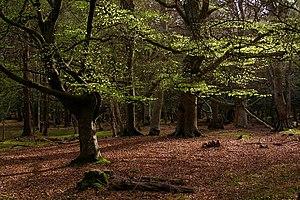
Les forêts de hêtres des basses terres anglaises forment une écorégion terrestre définie par le Fonds mondial pour la nature, qui appartient au biome des forêts de feuillus et forêts mixtes tempérées de l'écozone paléarctique. Elle englobe les plaines du Sud-Est de l'Angleterre et se compose principalement de hêtraies qui se développent grâce au climat humide et tempéré. Les autres essences sont le chêne, le frêne, le sapin et l'orme. Parmi les plantes rares on retrouve la Céphalanthère rouge et la Néottie nid d'oiseau. La macrofaune comprend notamment le Hérisson commun, le Blaireau européen, l'Écureuil roux, le Putois, l'Hermine et le Lièvre d'Europe.